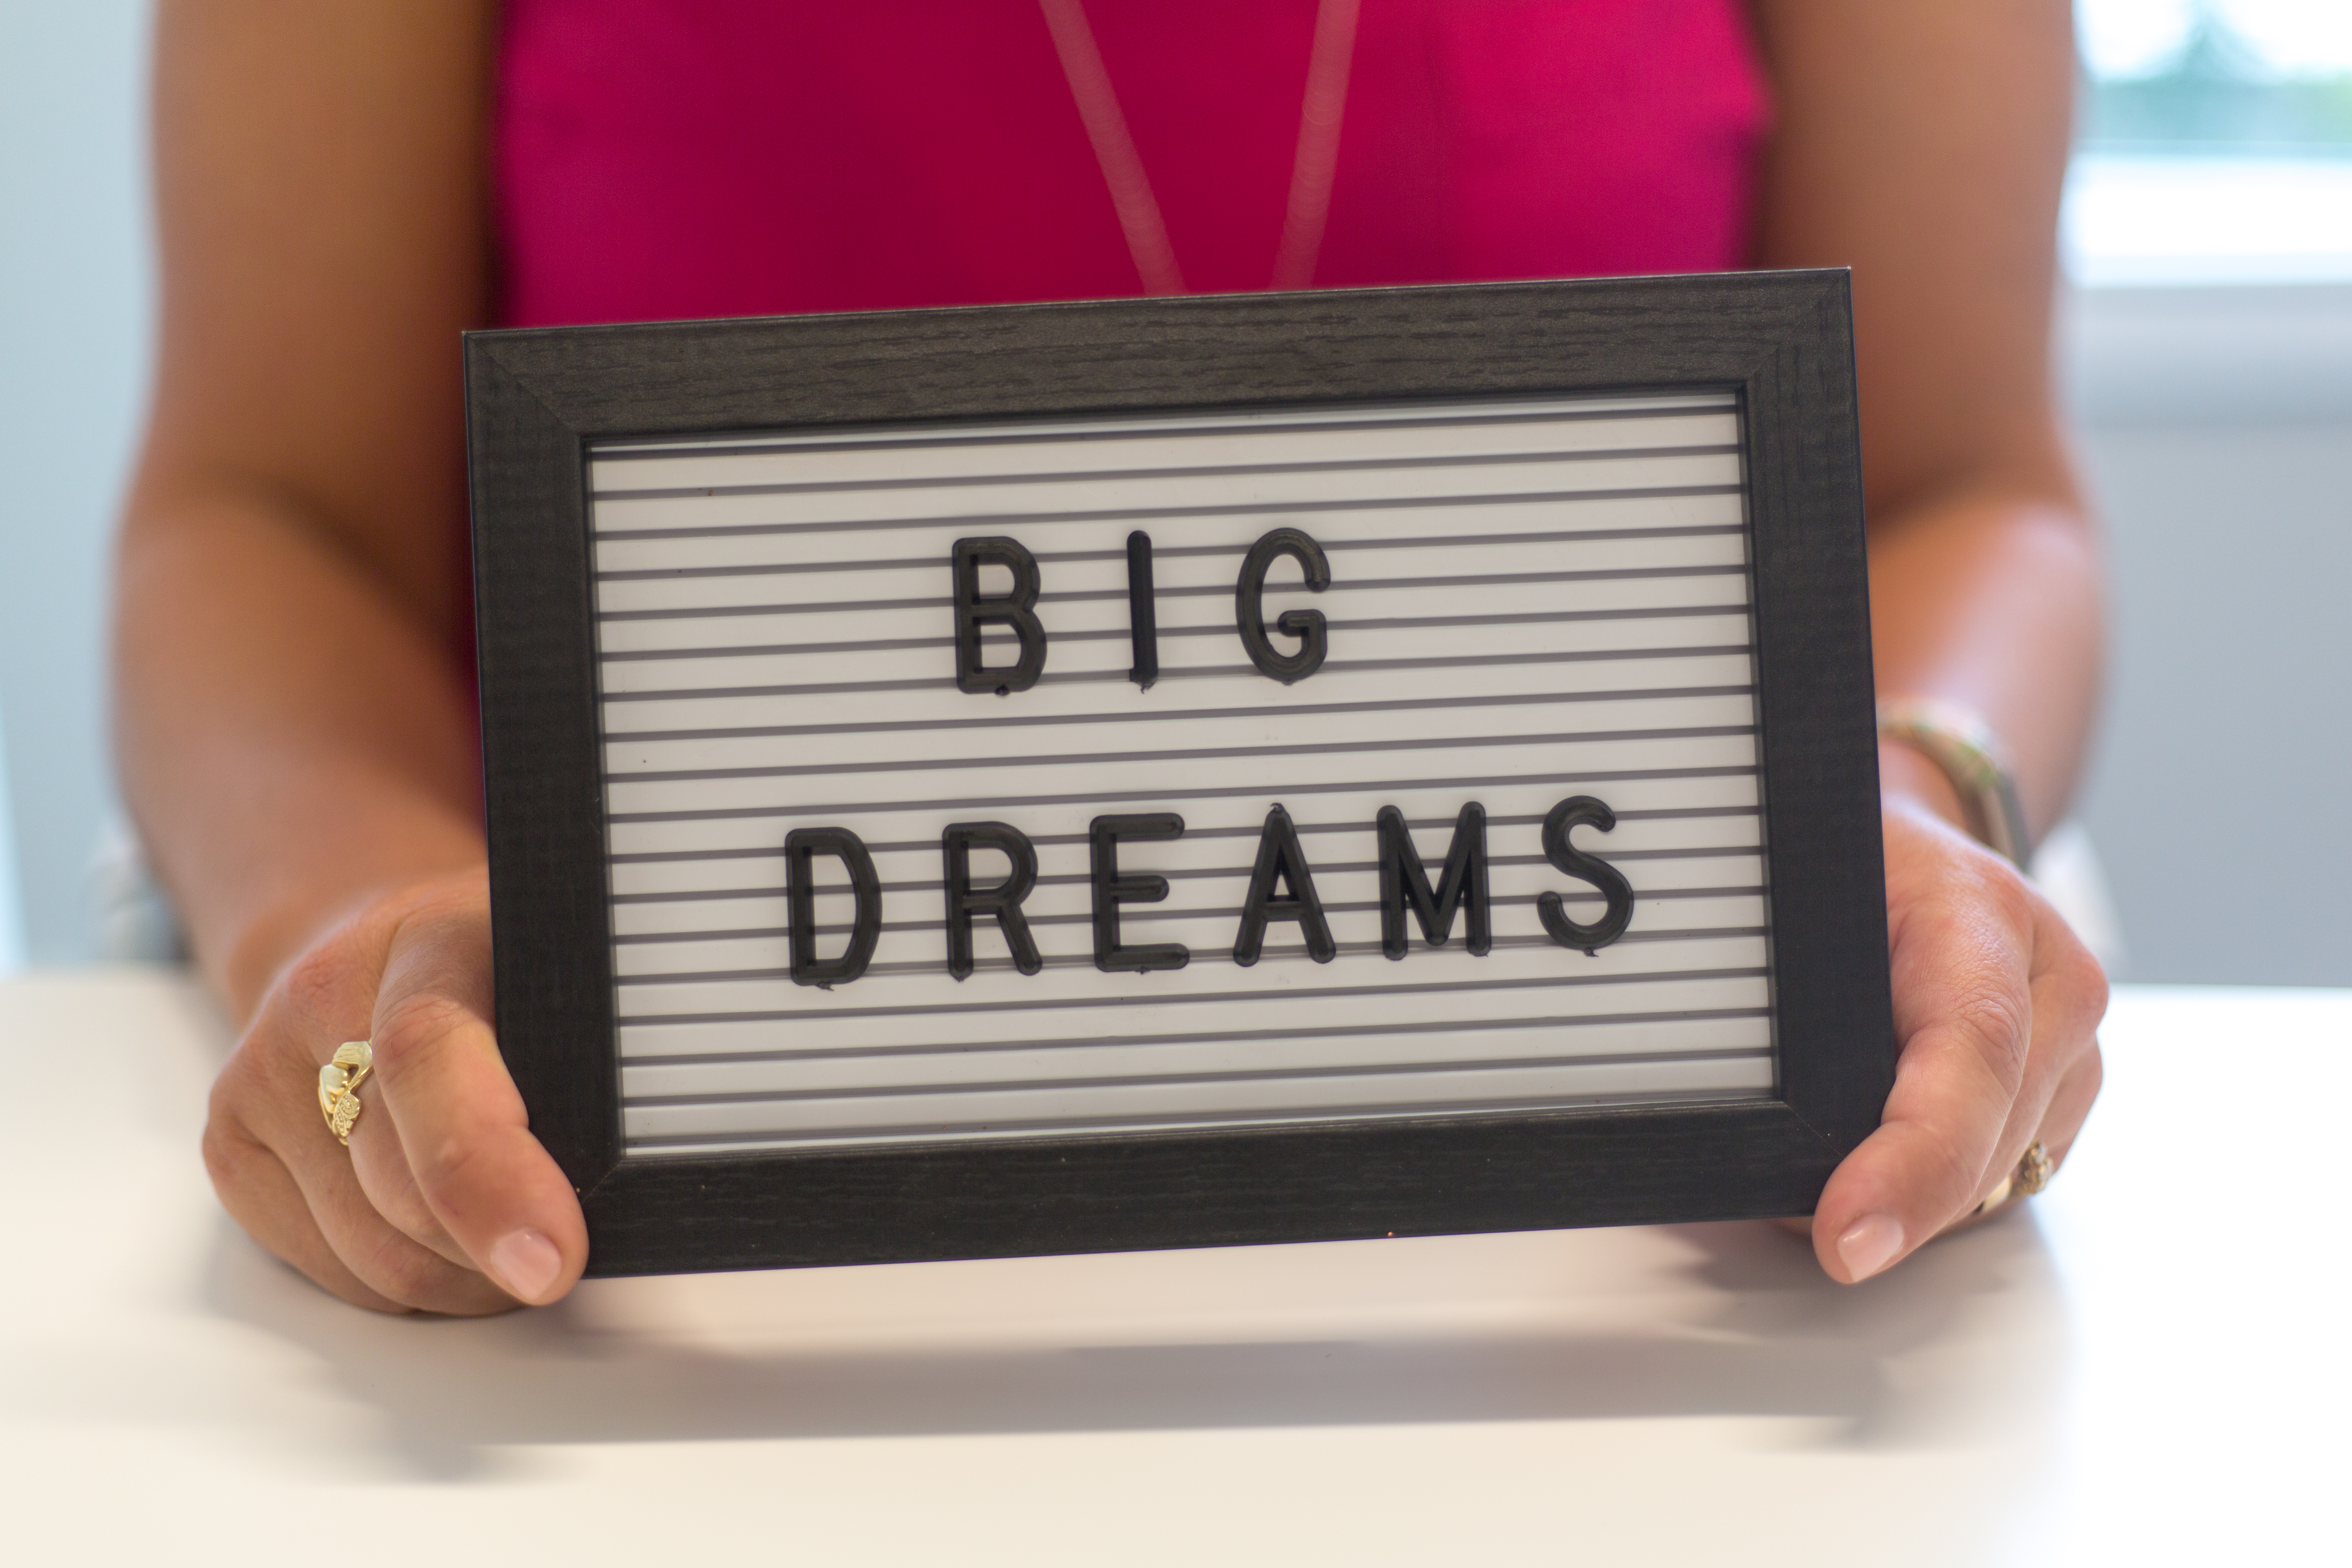
text, finger, hand, font, room, photography